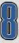
Number: 8